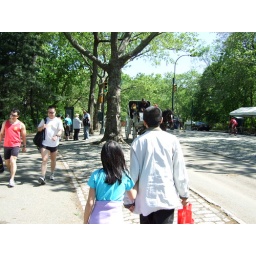
The horse carriages in Central Park. Yeeha! They were charging $50 per person that day.